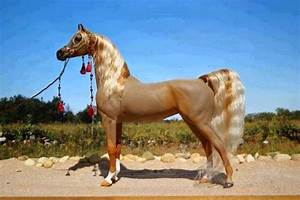
Label: horse